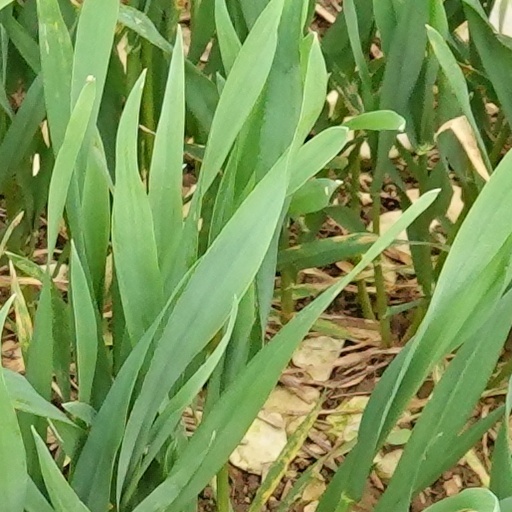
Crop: wheat